Penal transportation

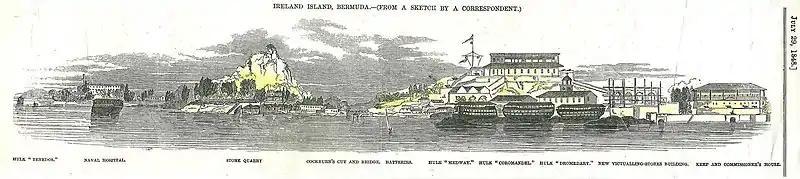
1848 Woodcut of HMD Bermuda on Ireland Island, Bermuda, showing prison hulks

Transportation became a business: merchants chose from among the prisoners on the basis of the demand for labour and their likely profits. They obtained a contract from the sheriffs, and after the voyage to the colonies they sold the convicts as indentured servants. The payment they received also covered the jail fees, the fees for granting the pardon, the clerk's fees, and everything necessary to authorise the transportation. These arrangements for transportation continued until the end of the 17th century and beyond, but they diminished in 1670 due to certain complications. The colonial opposition was one of the main obstacles: colonies were unwilling to collaborate in accepting prisoners: the convicts represented a danger to the colony and were unwelcome. Maryland and Virginia enacted laws to prohibit transportation in 1670, and the king was persuaded to respect these.